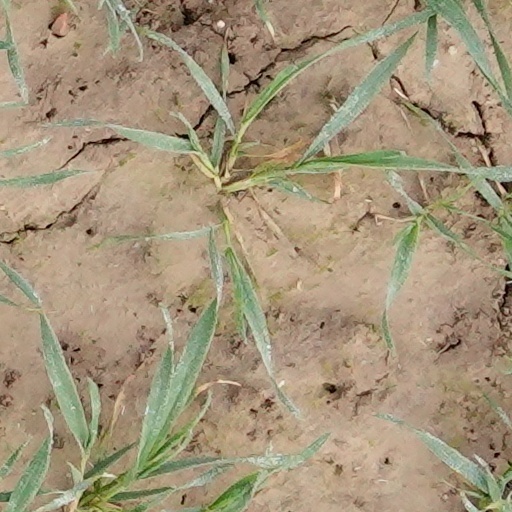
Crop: wheat